Russian Civil War

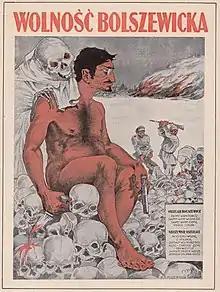
Polish anti-Soviet poster depicting Trotsky.

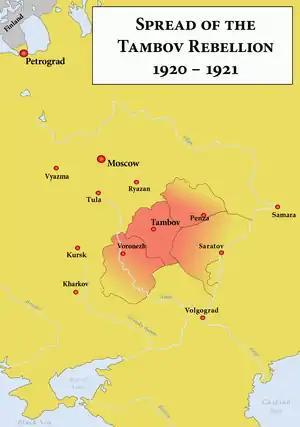
The Tambov Rebellion was one of the largest and best-organised peasant rebellions challenging the Bolshevik regime

The Cossacks had been unable to organise and capitalise on their successes at the end of 1918. By 1919 they had begun to run short of supplies. Consequently, when the Soviet Russian counteroffensive began in January 1919 under the Bolshevik commander Antonov-Ovseenko, the Cossack forces rapidly fell apart. The Red Army captured Kiev on 3 February 1919.